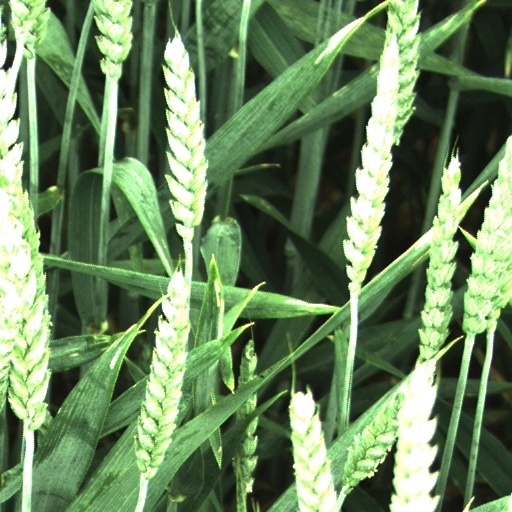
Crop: wheat